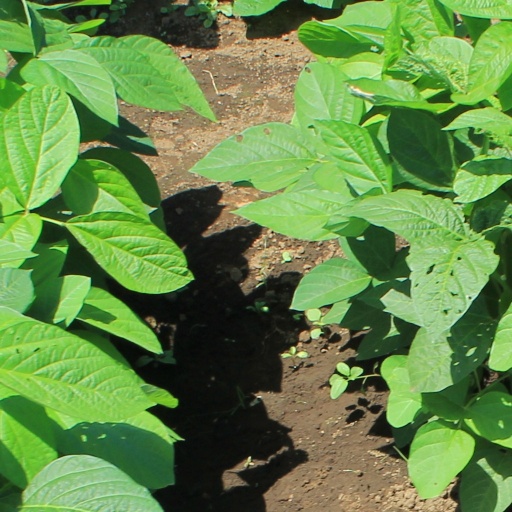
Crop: soybean